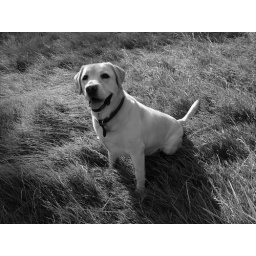
Sonny boy in the grass